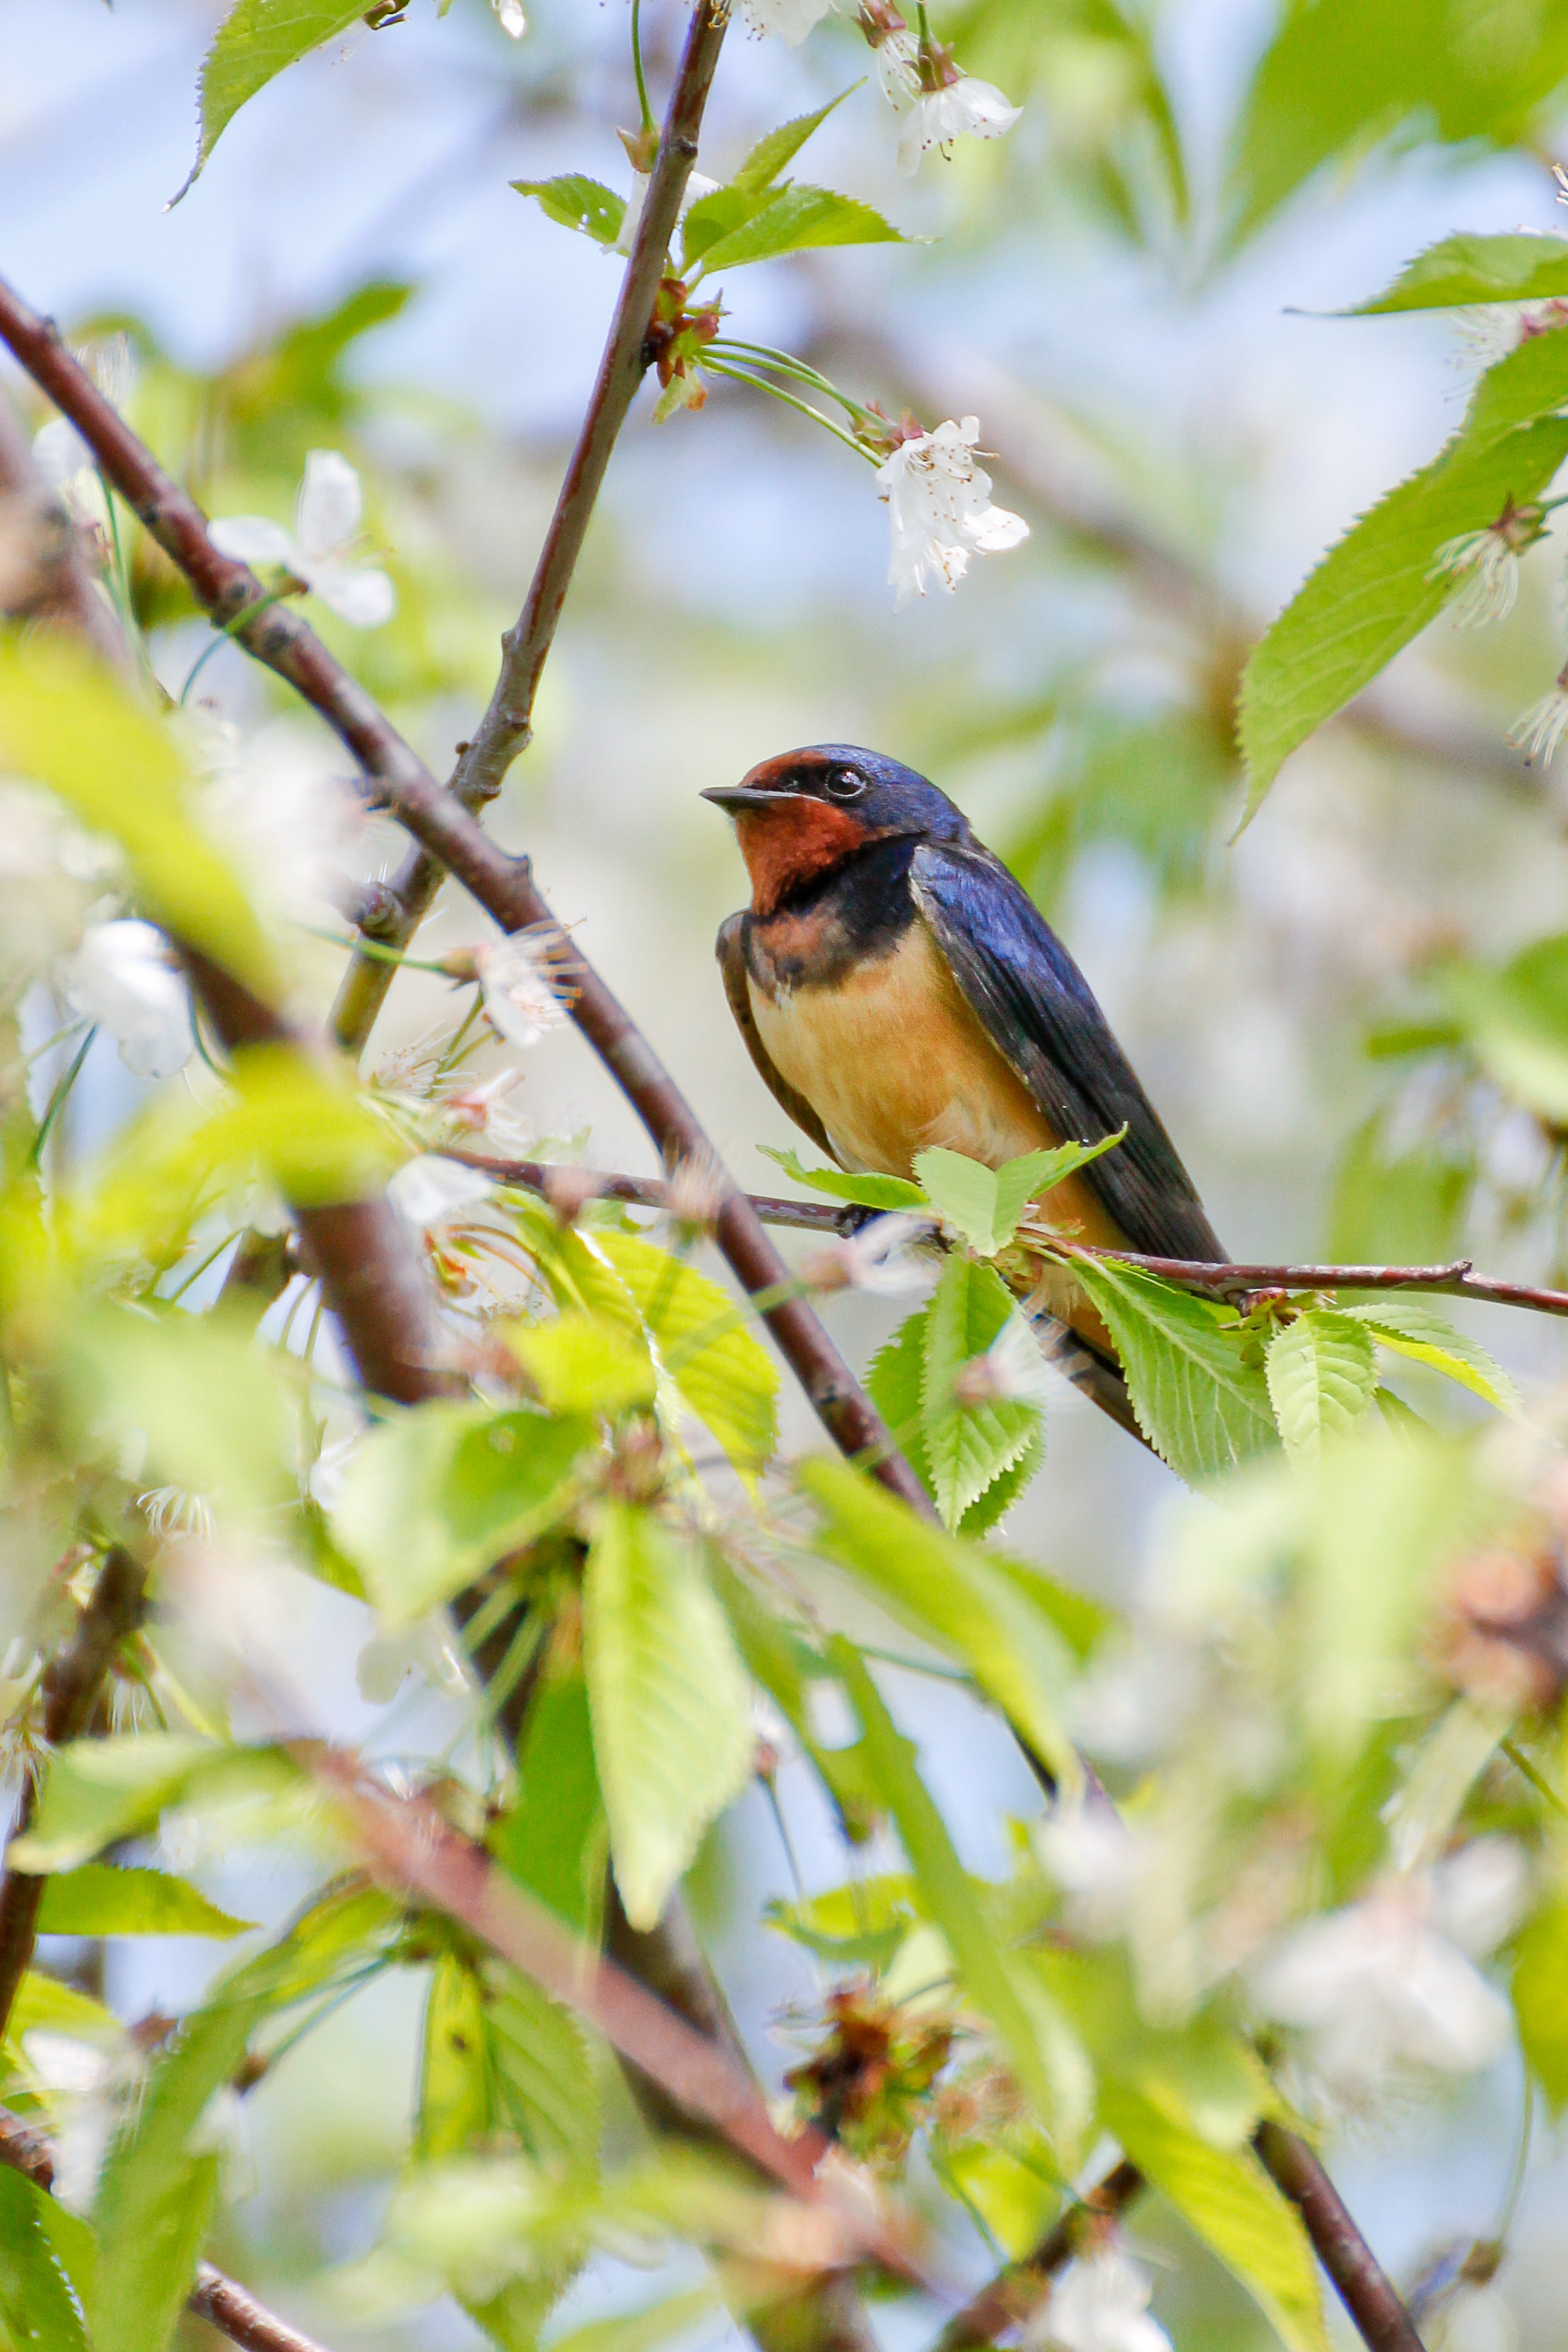
tree, nature, branch, bird, flower, wildlife, spring, beak, botany, fauna, vertebrate, finch, swallow, old world flycatcher, perching bird